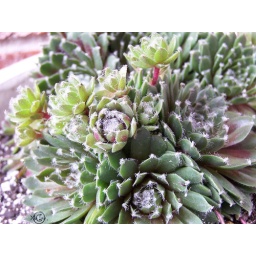
This is a Hen and Chick plant. These have water retention in their centers, and have furry fuz on their outer &amp;quot;leaves&amp;quot;